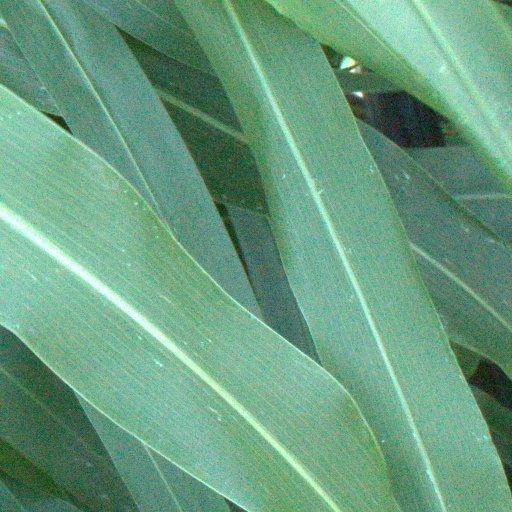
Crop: sorghum